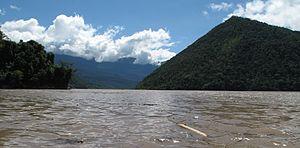
Le Río Tambo est une rivière du Pérou qui fait partie du bassin amazonien et une des deux branches mères de l'Ucayali.